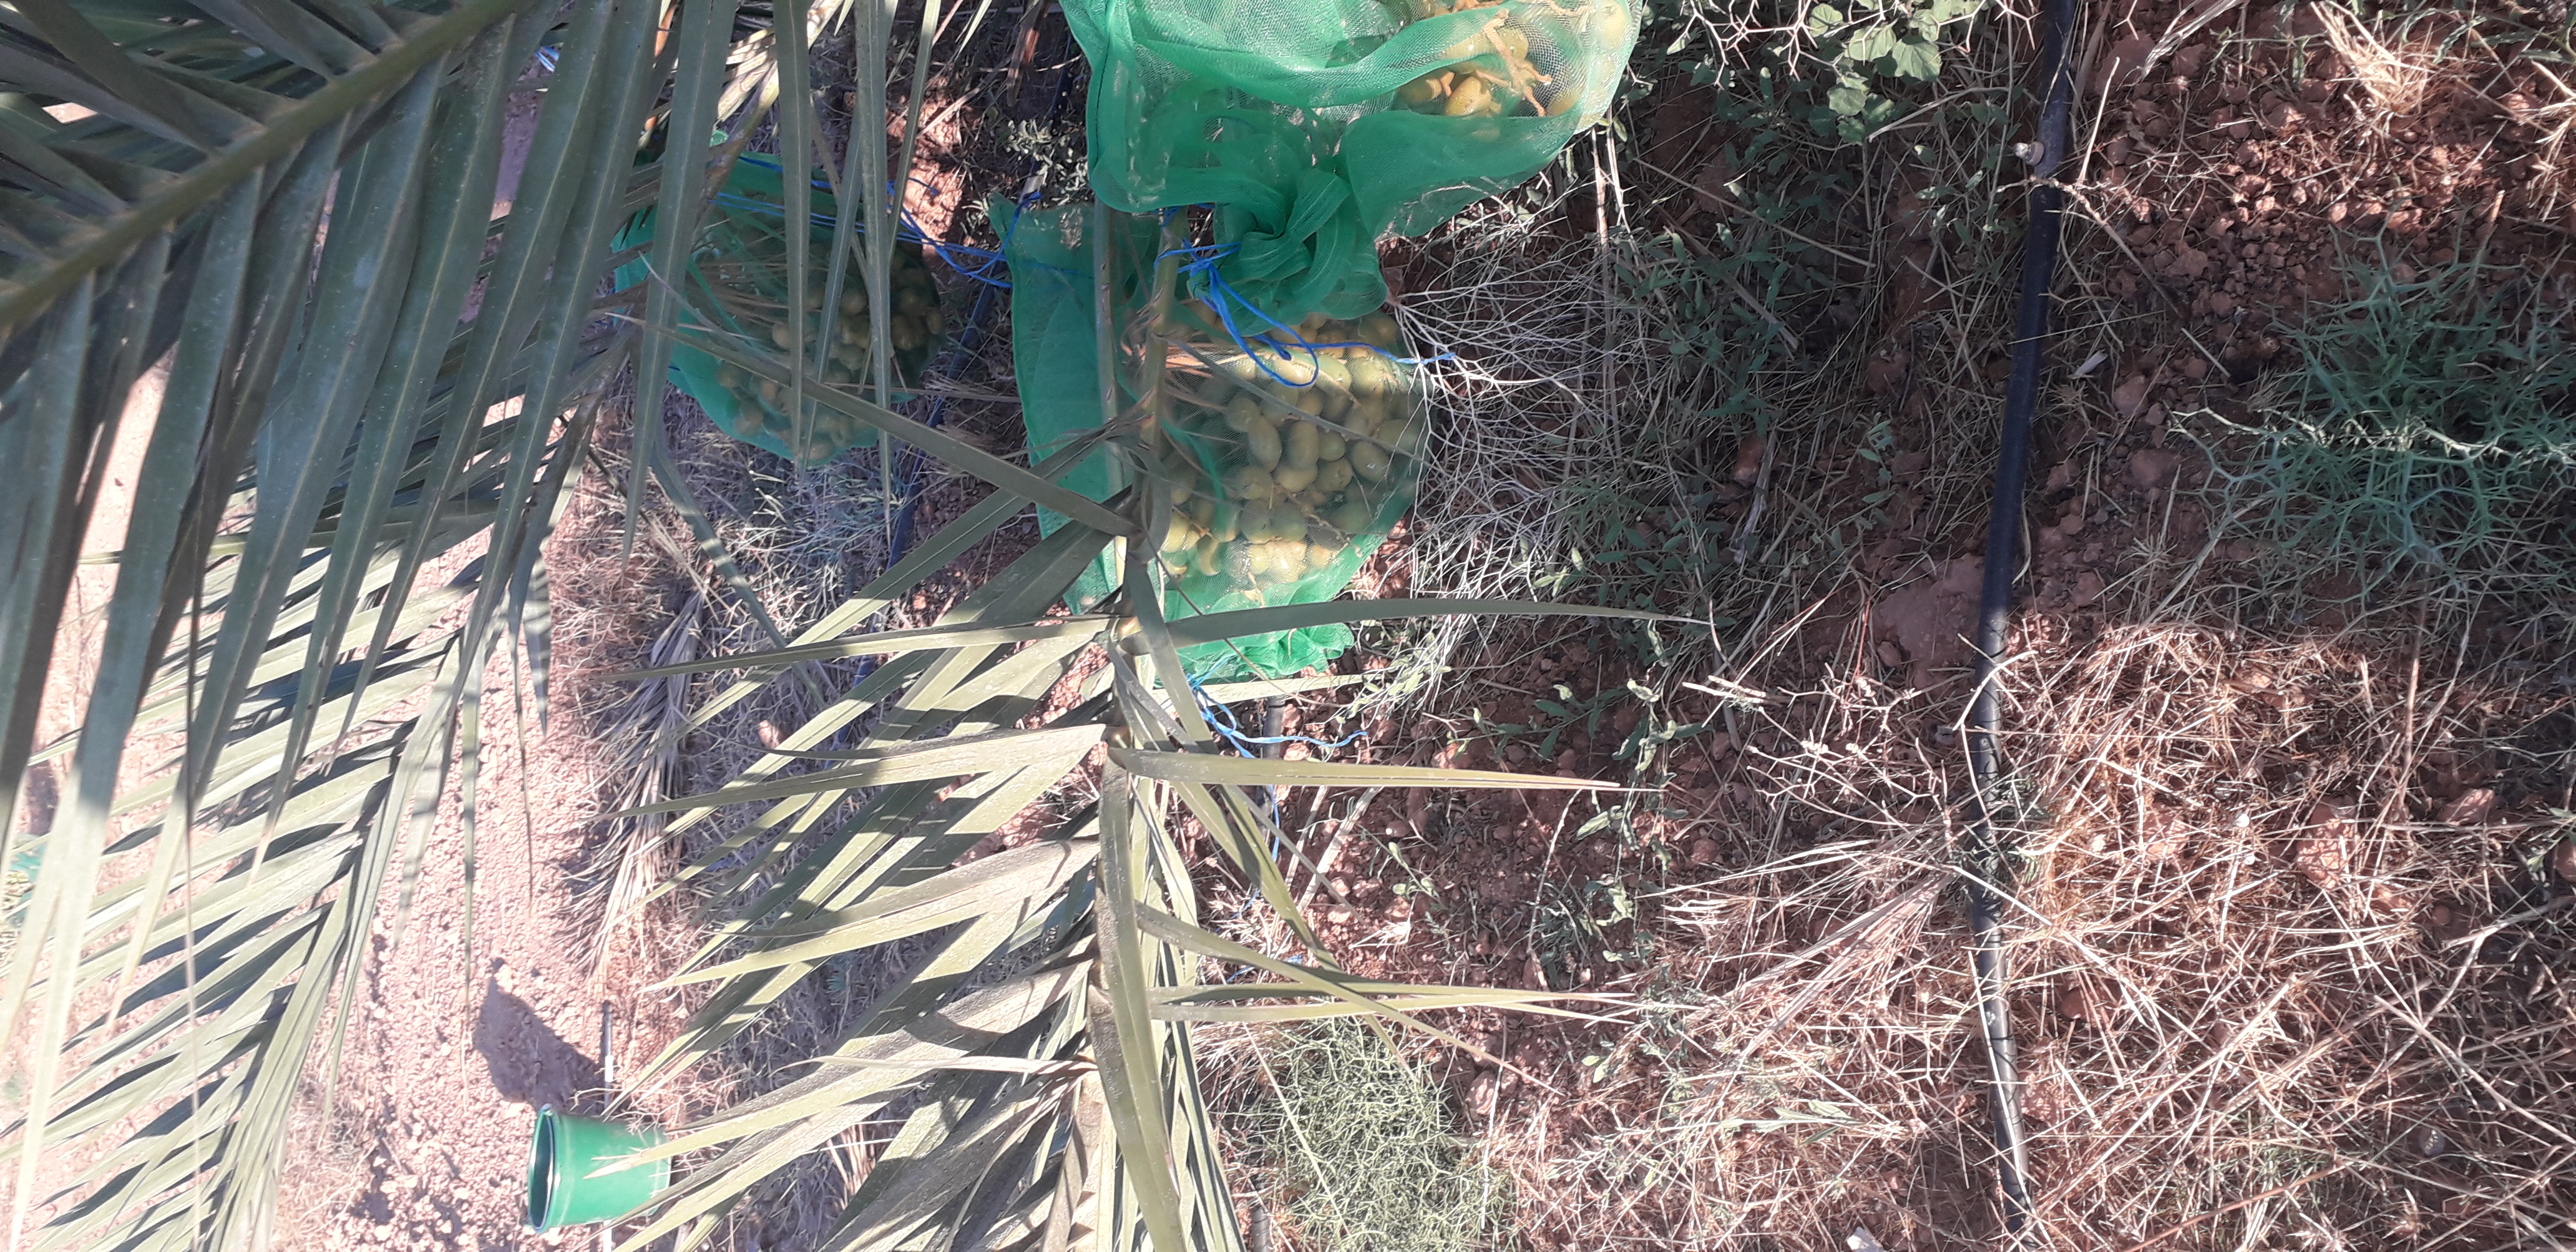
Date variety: Boufagous